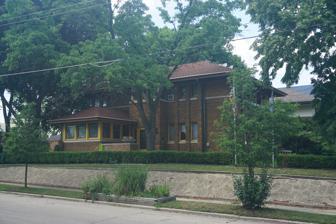
Building: Frank and Jane Isermann House
Country: United States of America
Year built: 1923
Historic house in Wisconsin, United States United States historic place Frank and Jane Isermann House U.S. National Register of Historic Places Show map of Wisconsin Show map of the United States Location 6500 Seventh Ave. Kenosha, Wisconsin Coordinates 42°34′33″N 87°49′8″W / 42.57583°N 87.81889°W / 42.57583; -87.81889 Built 1923 Architect Russell Barr Williamson Architectural style Prairie School NRHP reference No. 04000107 Added to NRHP February 25, 2004 The Frank and Jane Isermann House is located in Kenosha, Wisconsin , United States. It was added to the National Register of Historic Places in 2004. History The Frank and Jane Isermann House was built in 1923 in Kenosha, Wisconsin . Isermann was an executive with the Isermann Clothing Store, which had been established in 1892 and remained in business for almost 50 years. The house was designed by Russell Barr Williamson , who worked for Frank Lloyd Wright from 1914-1917 as a draftsperson and site supervisor, often for projects in and around Milwaukee. The house was passed to Donald and Elsie Isermann, also involved with the store, in the 1950s. They lived here until the 1980s. The house neighbors the Anthony and Caroline Isermann House , which belonged to Anthony's brother and almost certainly inspired Frank and Jane Isermann to commission Williamson for their own house. Together with his brother's residence, the house was recognized by the National Park Service with a listing on the National Register of Historic Places on February 25, 2004. The two-story house features many details common to the Prairie School . It has a low-pitched hipped roof with wide, overhanging eaves. The house has a one-story sun room on the southwest corner. A two-story bay projects from the south wall of the house and connects to the sun room. The walls of the main house are faced with brown brick and decorated with piers between windows. Windows are also decorated with a stone lintels and a stone belt course. A broken brick wall with a stucco ledge projects from the house. The interior has built-in shelves and wood trim. References